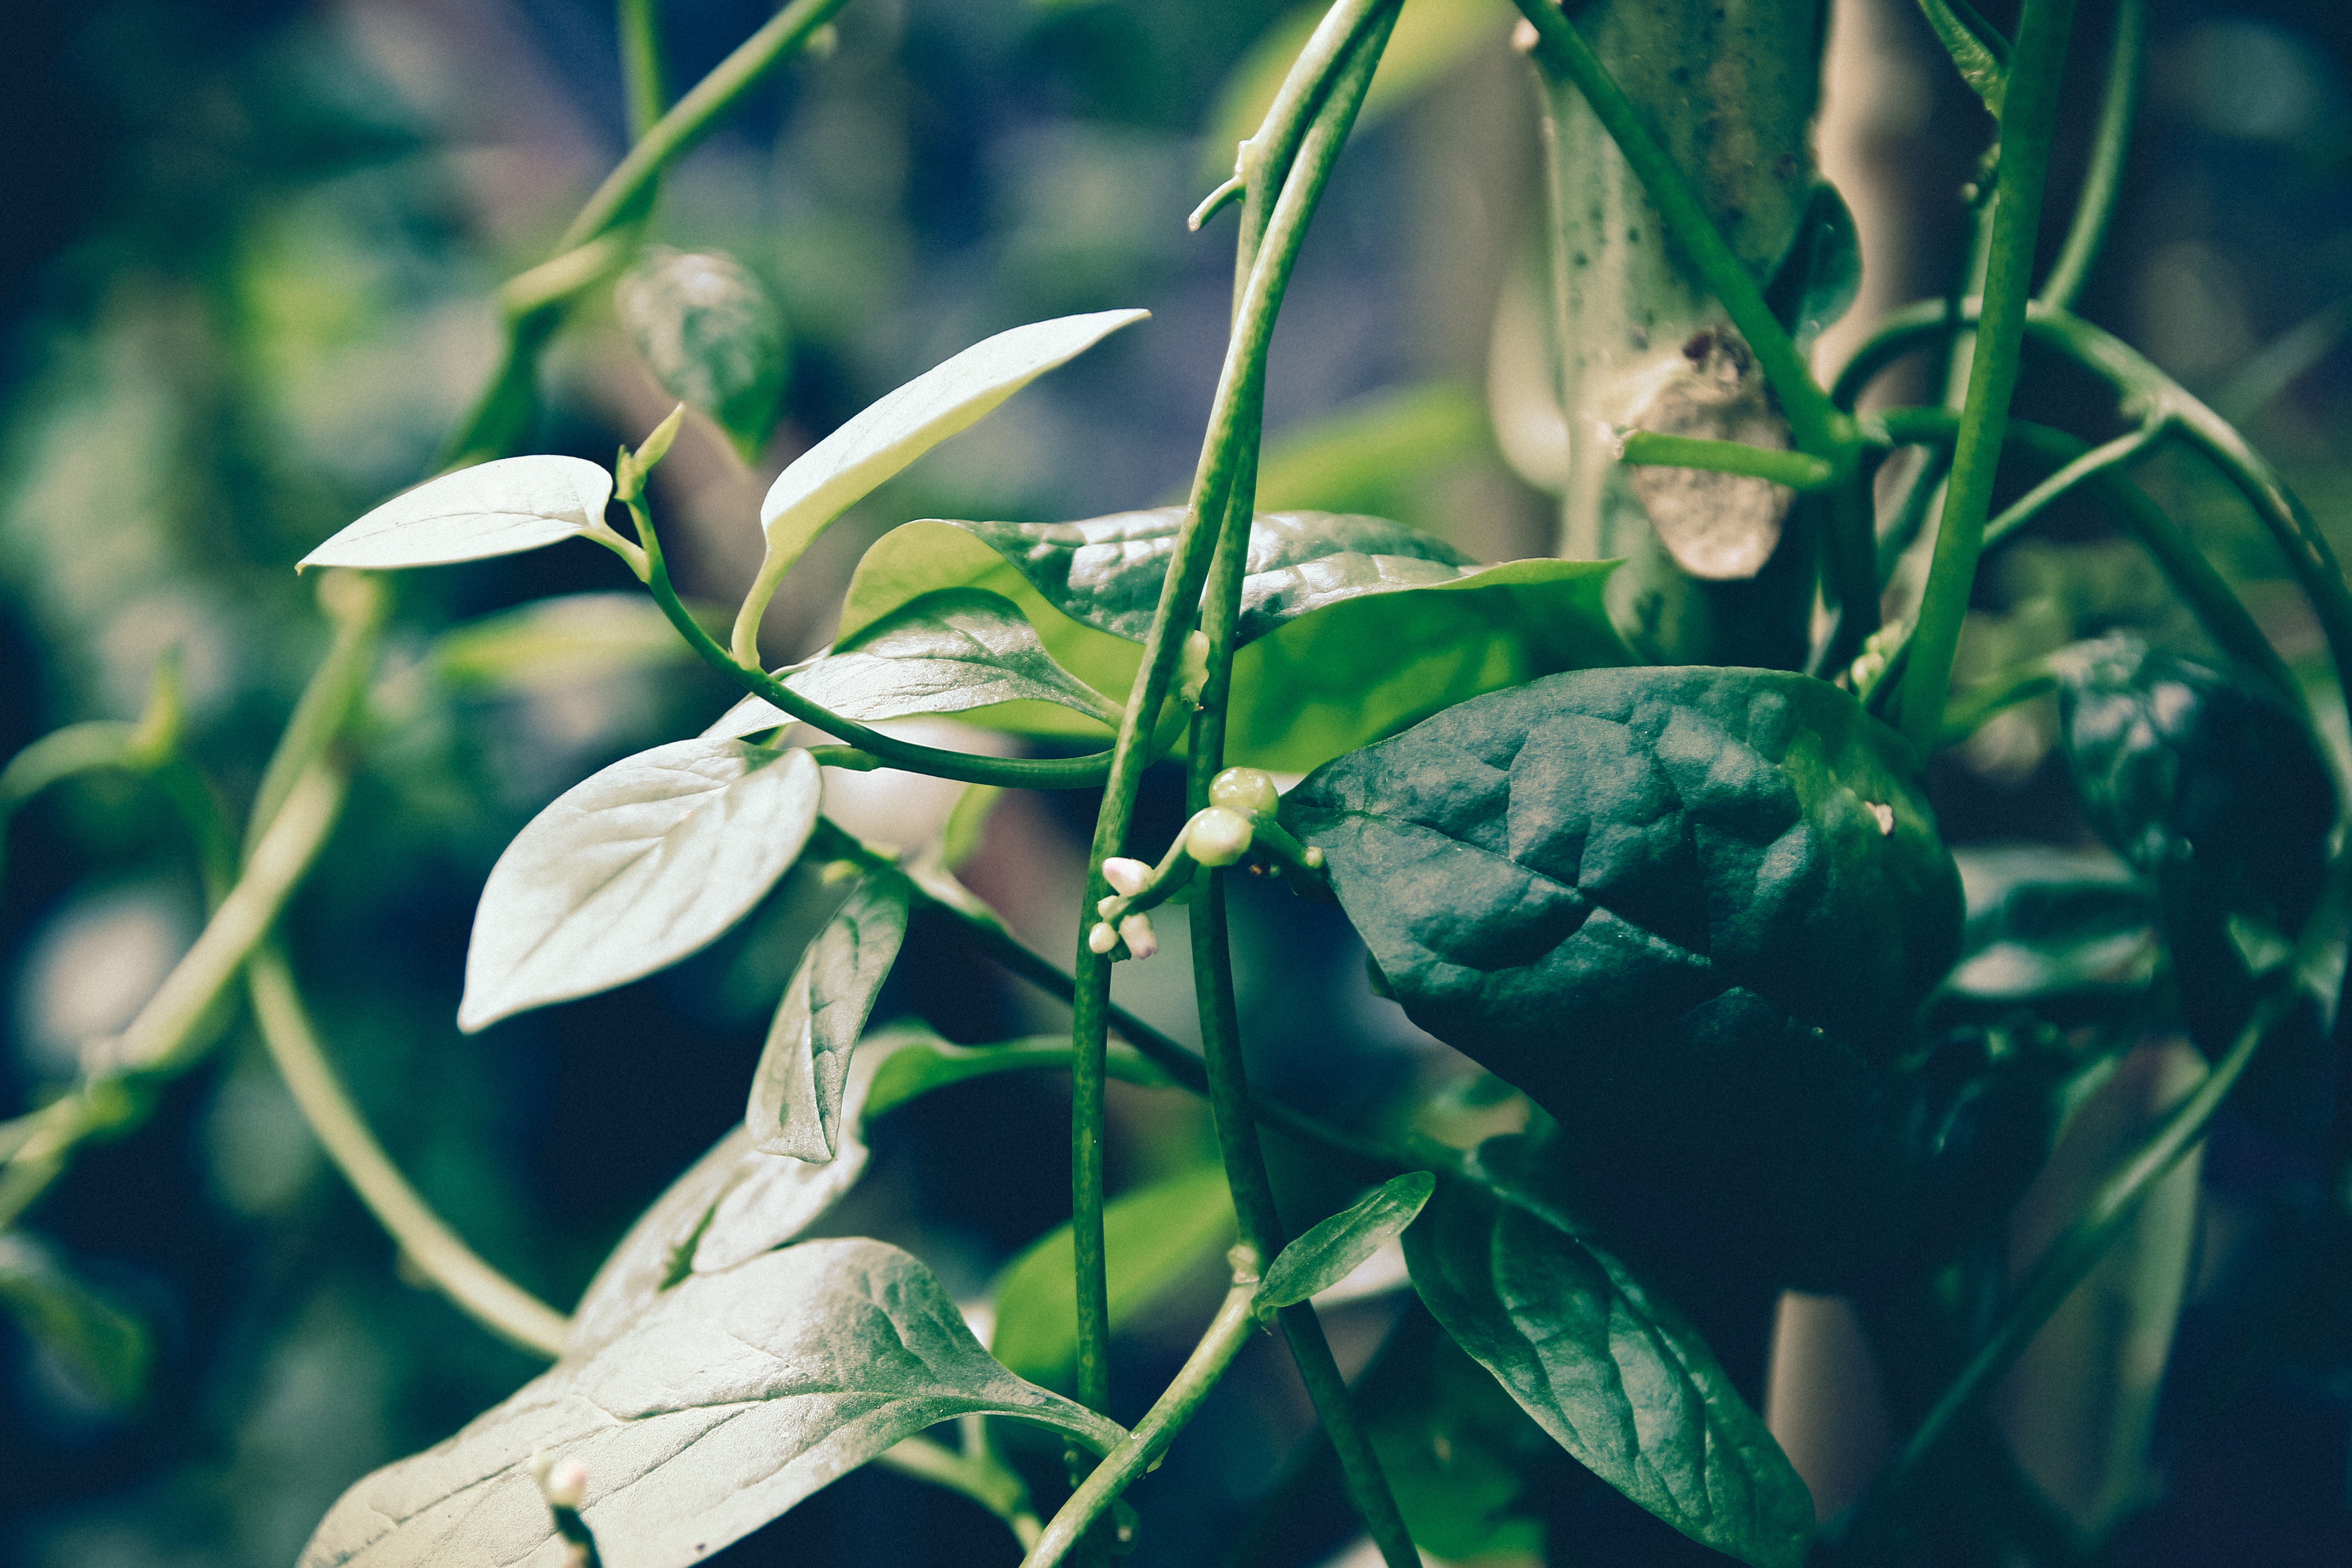
green, leaf, flower, plant, botany, organism, photography, tree, branch, plant stem, flowering plant, macro photography